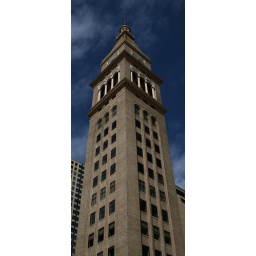
old clocktower building on the 16th street mall in denver.